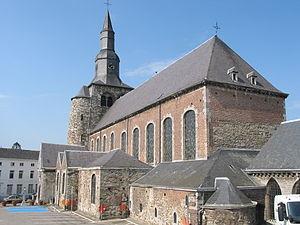
Fosses-la-Ville (Belgique), la collégiale Saint-Feuillien (tour romane).
La collégiale Saint-Feuillen est l’église principale de la ville belge de Fosses-la-Ville, dans la province de Namur en Région wallonne. Faisant partie à l’origine, d’un ancien monastère fondé par des moines irlandais, elle fut modifiée et agrandie pour devenir collégiale au XIᵉ siècle.